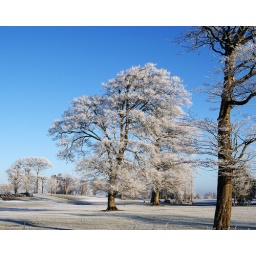
View from my bedroom window in winter